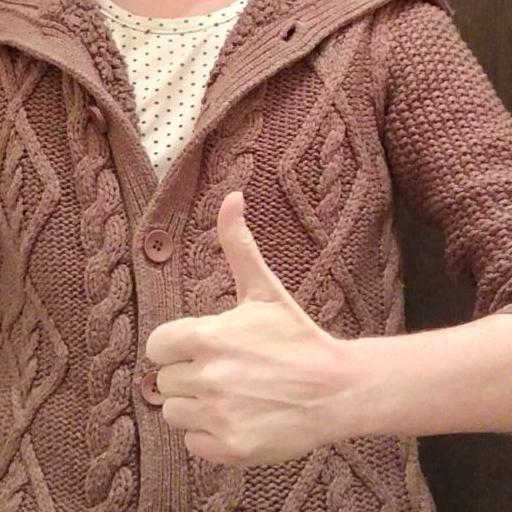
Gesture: like